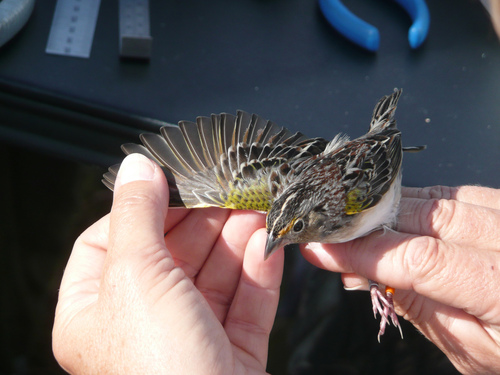
a small multi-colored bird with yellow coverts, a white stripe down its crown and a small pointed black bill.
a small bird about palm sized; with yellow and black multicolored wing feathers, and a short sharp bill.
this is a small grey bird with a white belly and a yellow wing.
the bird has very large wings, white breast and belly, and a mix of red and grey on its back.
a small black and white bird with yellow accents on its coverts.
this bird has wings that are grey and yellow and has a white belly
this bird has wings that are black and has a white bellya small brown bird with yellow along the top of the feathers.
this bird has wings that are brown and has a white belly
this bird has a black and white crown, black and white primaries, and a white belly.
Species: Grasshopper Sparrow